Asker Line

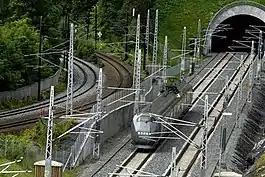
An GMB Class 71 leaving the Skaugum Tunnel at Åstad, with the Drammen Line to the left

The Asker Line is a railway line between Asker and Lysaker in Norway. The line runs along the same corridor as the Drammen Line, offering increased capacity, speed and regularity on the rail network west of Oslo. The first part opened in 2005, and in 2011 an extension opened from Sandvika to Lysaker. Original plans called for an extension to Skøyen, but from 2020, new planning is under way for an extension all the way to Oslo Central Station. Most of the railway is in tunnel and is dimensioned for running. The entire railway is electrified at . The first section cost , while the second is budgeted at NOK 2.7 billion.